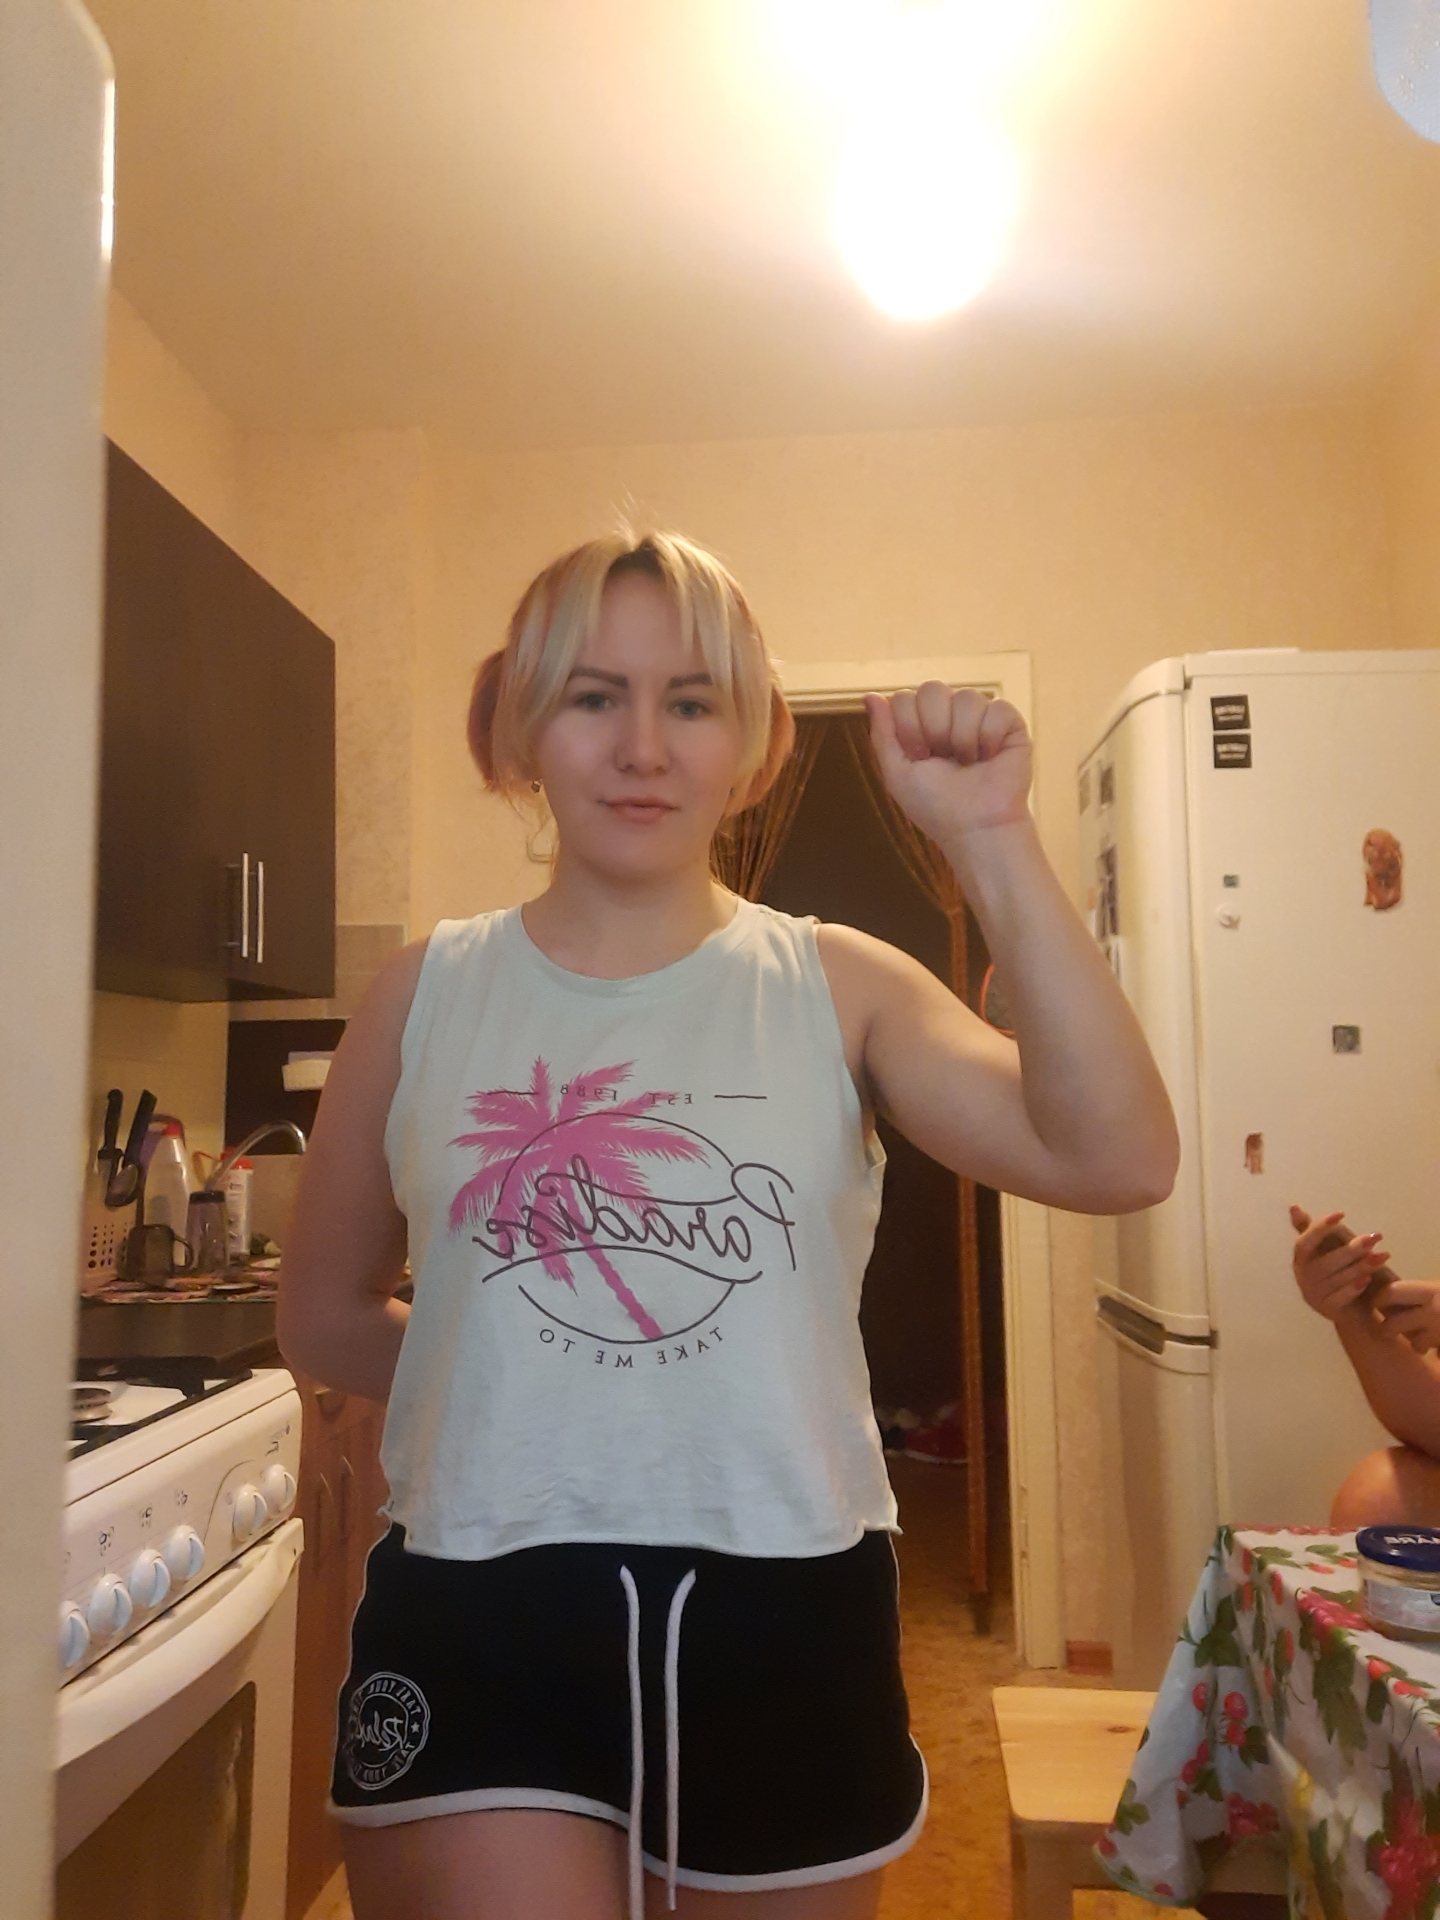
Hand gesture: fist